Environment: real
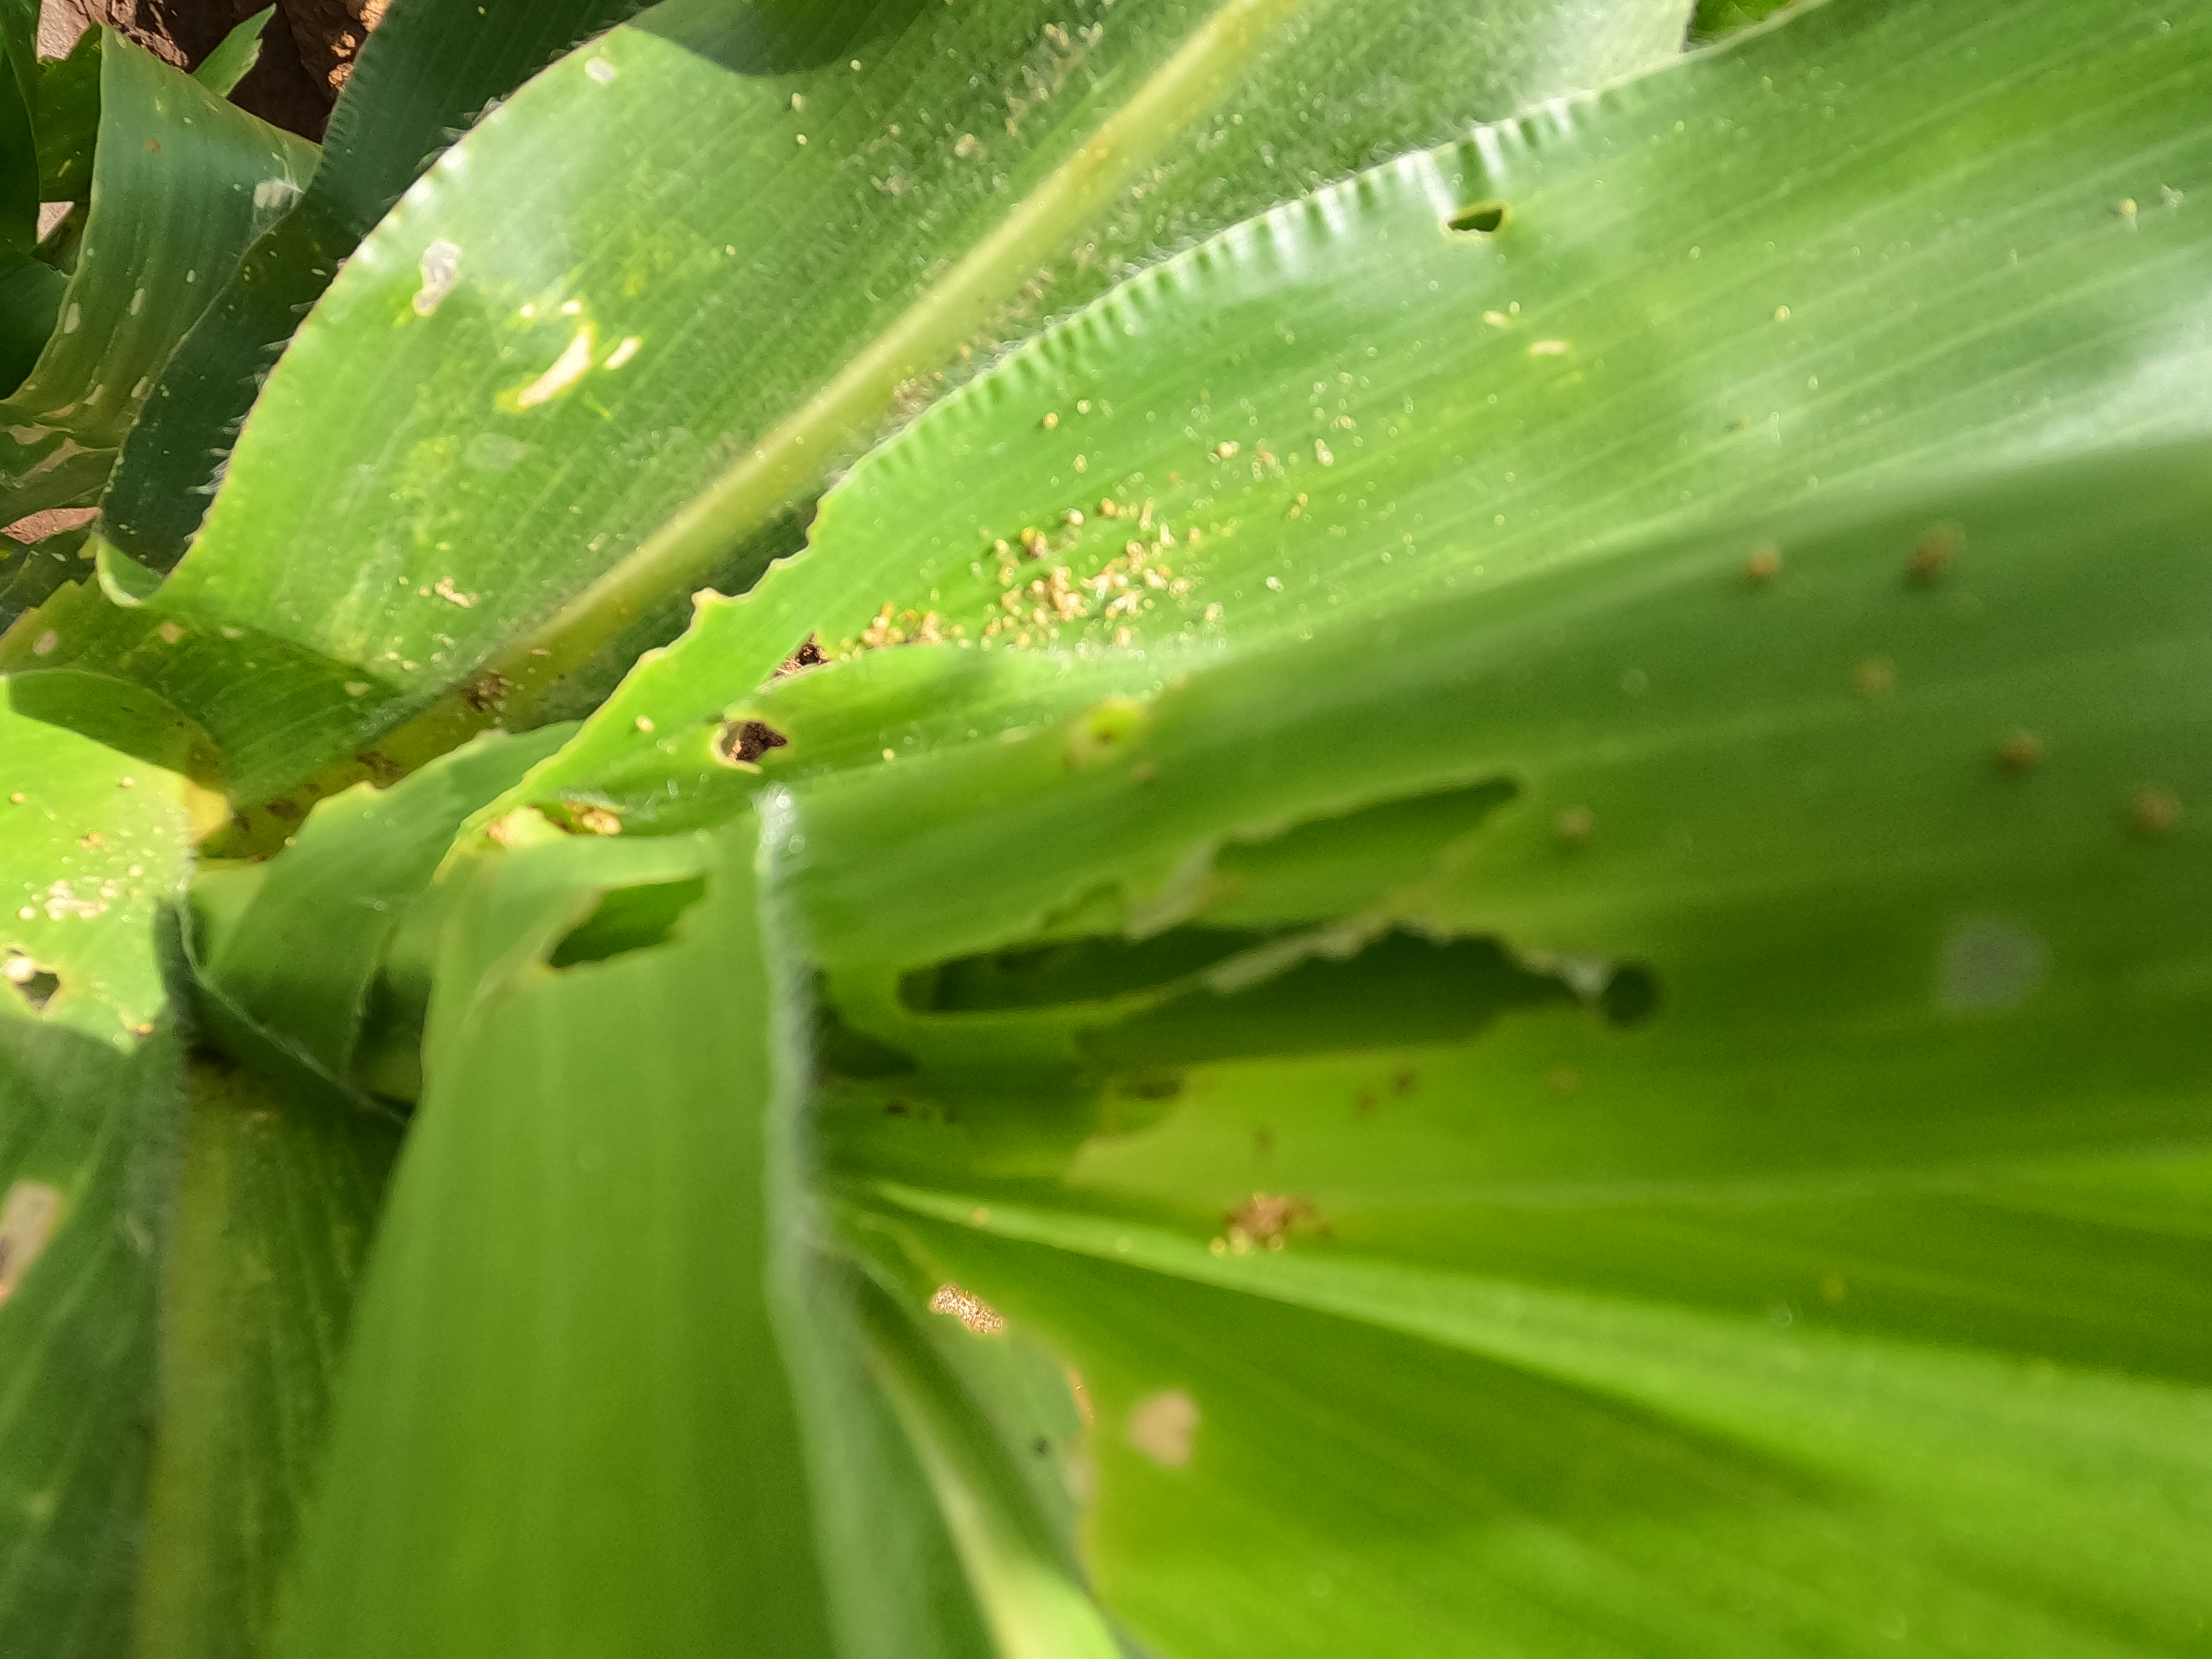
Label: fall_armyworm